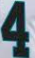
Number: 4